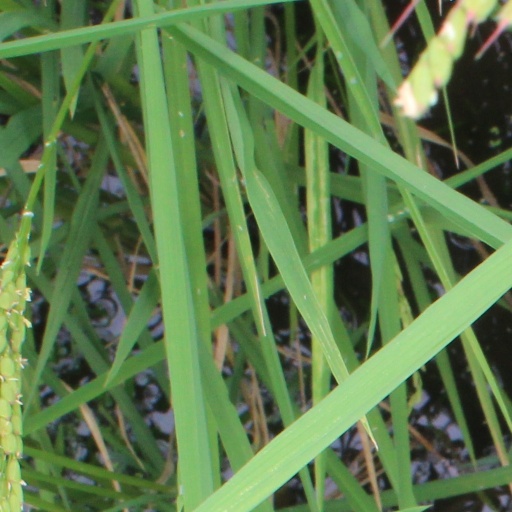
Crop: rice